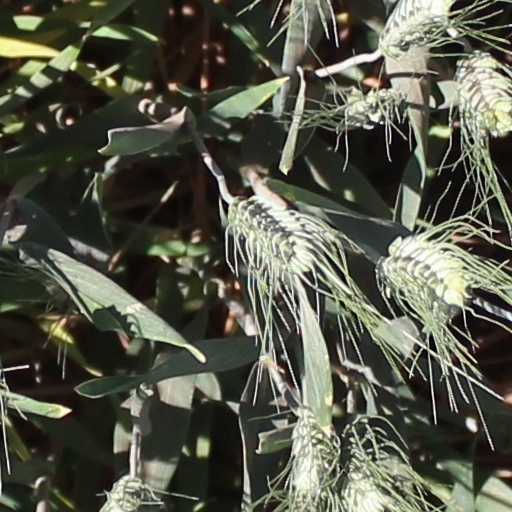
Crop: wheat